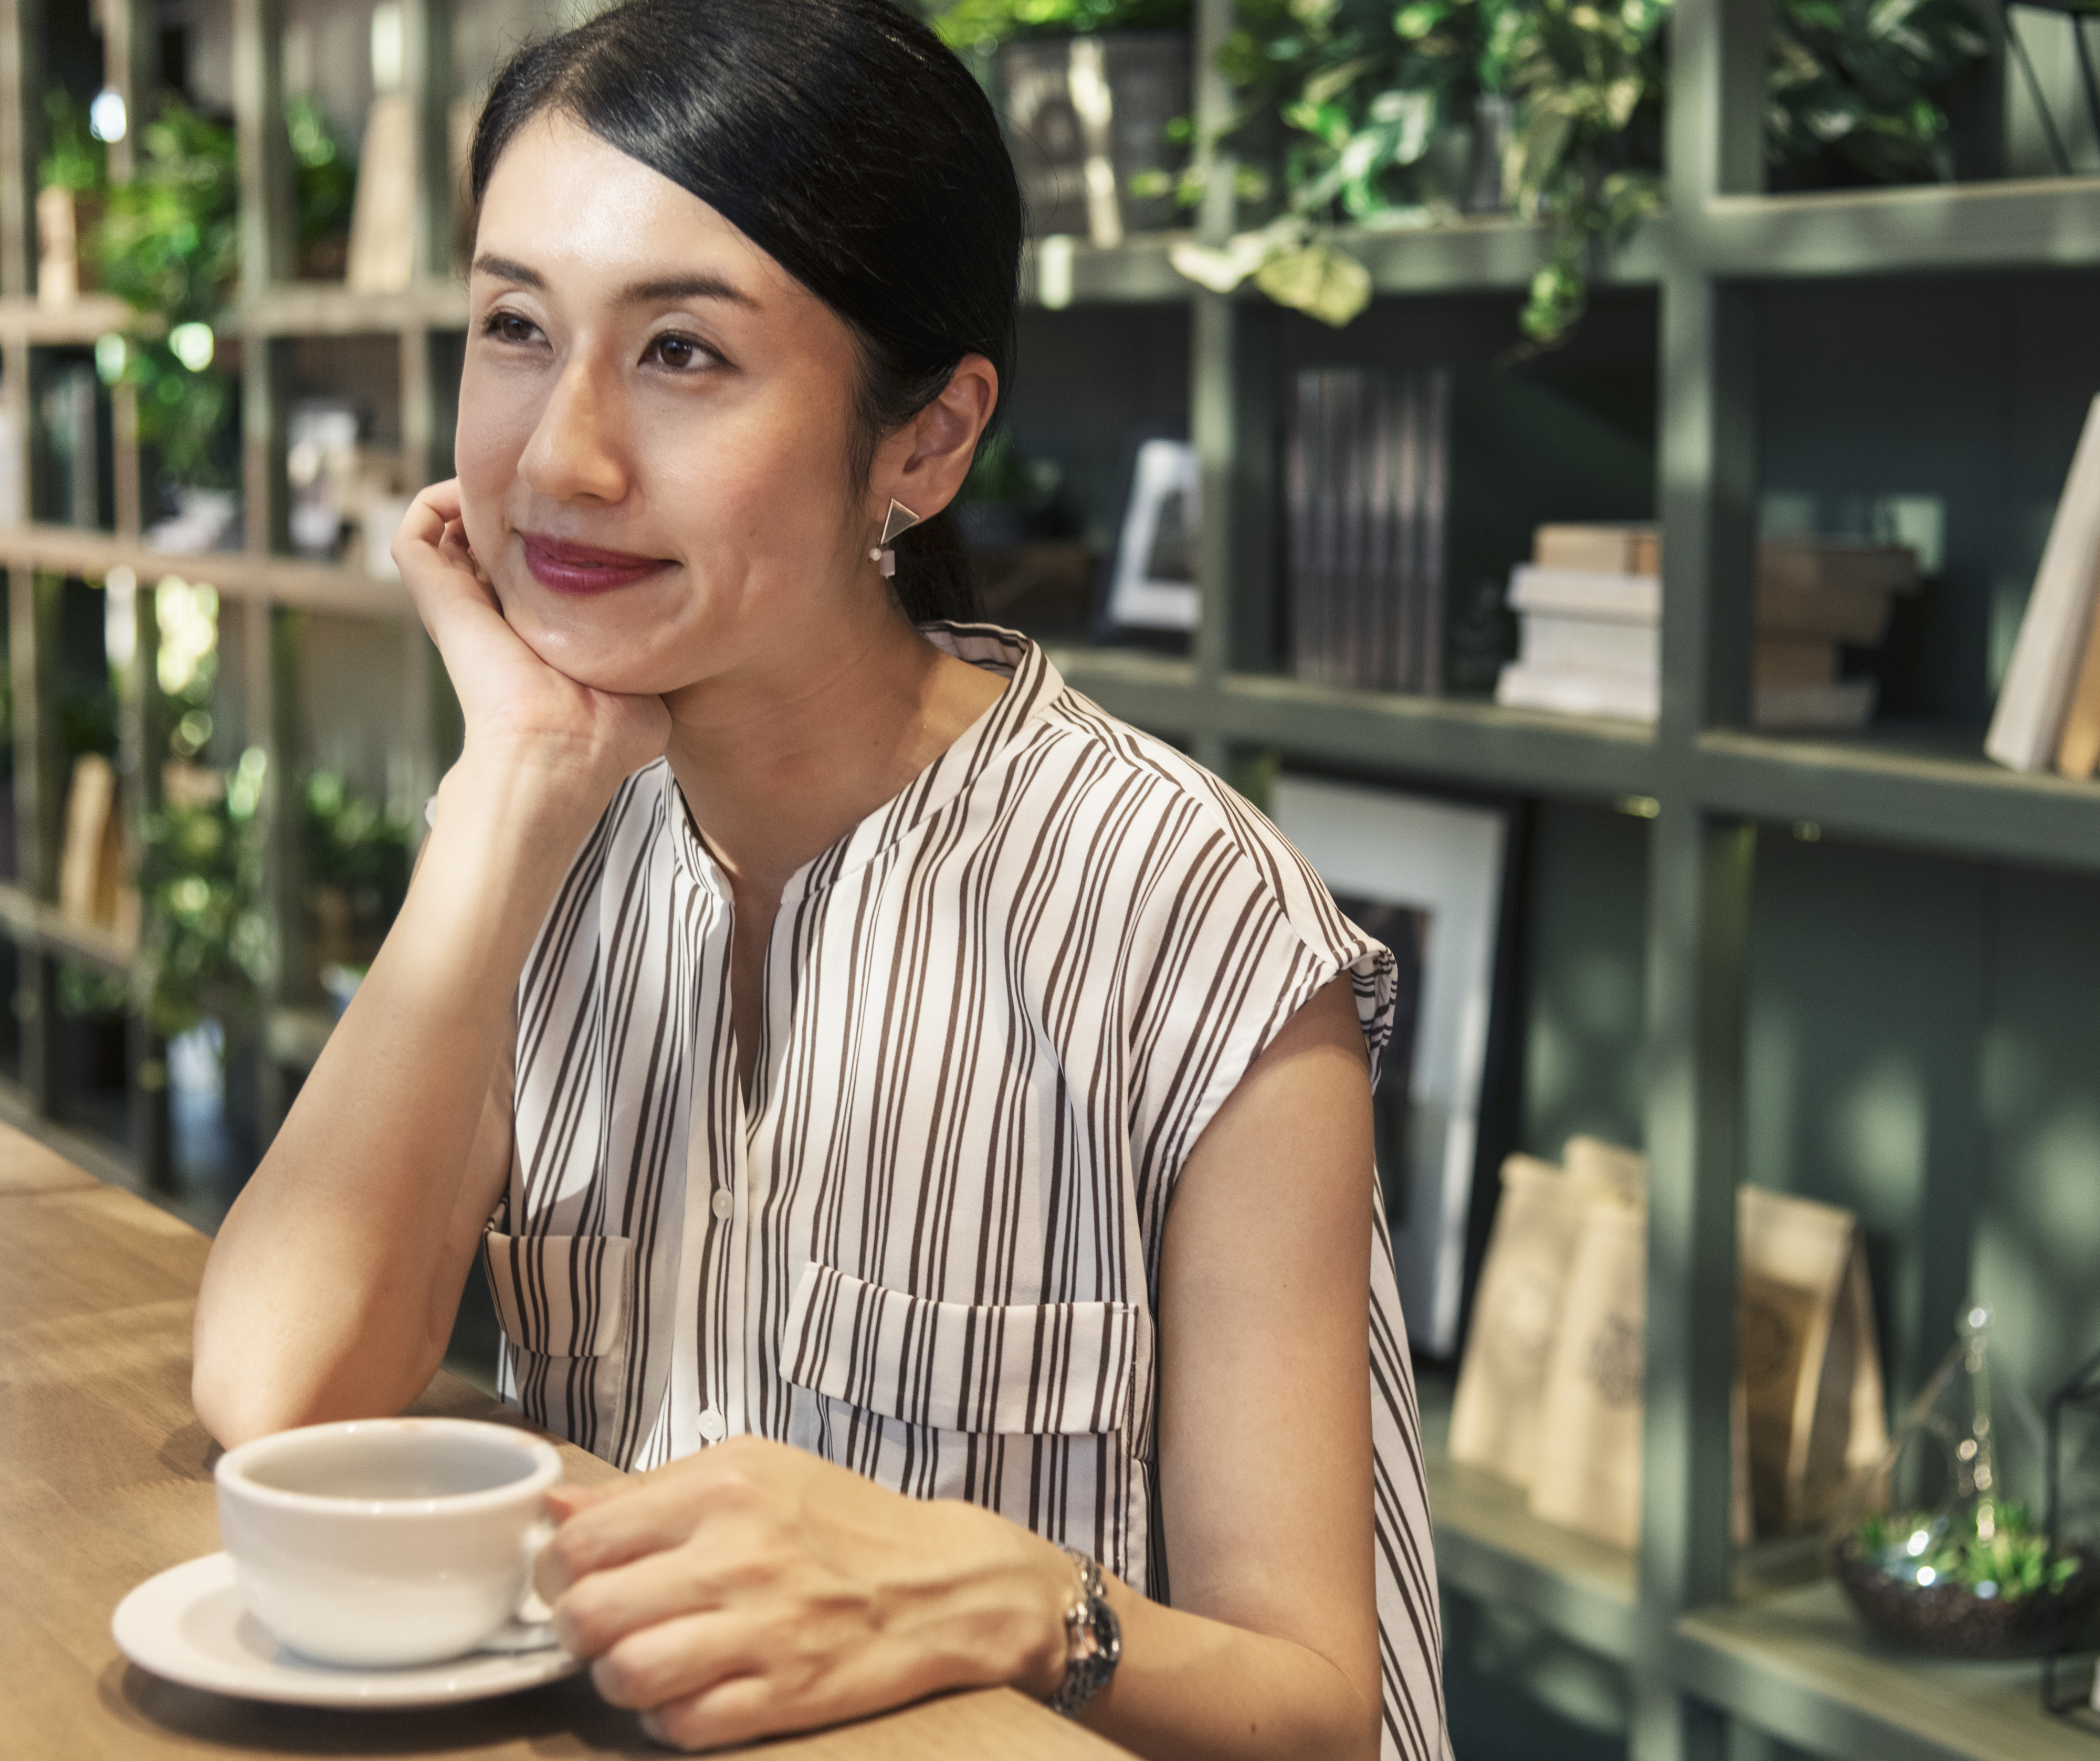
aroma, aromatic, asian, awake, beverage, break, breakfast, brewed, cafe, caffeine, calm, cappuccino, cheerful, chill, closeup, coffee, coffee break, coffee culture, coffee house, cup, decaf, delicious, drink, enjoy, espresso, expression, flavor, fresh, happy, holiday, hot chocolate, hot drink, japan, japanese, korean, latte, lifestyle, mania, mocha, morning, refreshment, relax, smile, tasty, thoughtful, weekend, woman, coffee cup, photography, neck, tableware, serveware, ear